Cricket West Indies

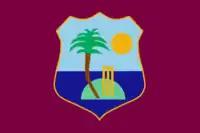
Flag of the West Indies Cricket Board and Team used until mid-2017

From the 1880s onwards there had been no central body to co-ordinate the Inter-Colonial Tournaments and matches, select composite West Indian XIs for tours and against touring sides and to organise the West Indian tours of England, Canada and the United States. Such organisation as there was, was done by an informal coalition of the major clubs in the region. West Indian cricketers however had felt the need for the establishment of such an organisation although geography and culture were to make such a task difficult. However, with the help of one influential Marylebone Cricket Club member, R. H. Mallett (the manager of the 1906 and 1923 West Indian tours and future manager of the 1930–31 West Indian tour to Australia), representatives of the various territories finally got together and ultimately formed the West Indies Cricket Board of Control. The preliminary meeting was in Bridgetown, Barbados, from which the informal "West Indies Cricket Conference" was founded in 1926. The West Indies Cricket Conference held its first official meeting on 22 January 1927 at the Bridgetown Club in Barbados attended by Mallett and representatives from the Windward Islands, Trinidad and Tobago, Barbados and Demerara (British Guiana). Delegates from Jamaica and the Leeward Islands were invited but unfortunately were unable to attend. At this January meeting the delegates present decided to form the West Indies Cricket Board of Control (WICBC) which would be composed of a president, a secretary and two delegates each from Barbados, Demerara, Jamaica and Trinidad and Tobago and one delegate each from the Leeward Islands and Windward Islands. The WICBC's first meeting was held on 17 and 18 June 1927 in Port-of-Spain, Trinidad with Harold Austin (the former captain of the 1906 and 1923 West Indian tours of England) serving as the first president. The board as constituted was enlarged in 1982 when the Leeward and Windward Islands were given the same representation as the other full Members. The president was appointed by the board at an ordinary general meeting and had to be a person resident in the West Indies who had shown a keen and active interest in West Indies cricket. His term of office was for two years (and eligible for re-election) or until his successor was appointed. Board members were also thenceforth to be appointed by their Cricket Associations although in British Guiana the Georgetown Cricket Club held this responsibility until 1943, and in Trinidad the Queens Park Oval Club until 1981 when their respective cricket associations were given recognition. There was a provision for associate members who would be entitled to attend meetings but not to move resolutions or vote. Bermuda and Belize had been the only members in this category prior to their cessation as Associate Members. According to Ram Hiralal, former president of the Suriname Cricket Association, up until 2002 when Suriname applied for and gained affiliate membership of the ICC, it was also an associate member of the West Indies Cricket Board.